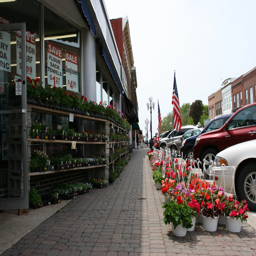
flowers and plants bordered sides .